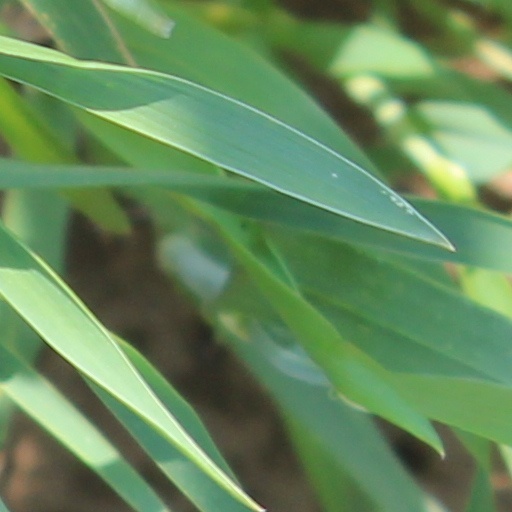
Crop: wheat